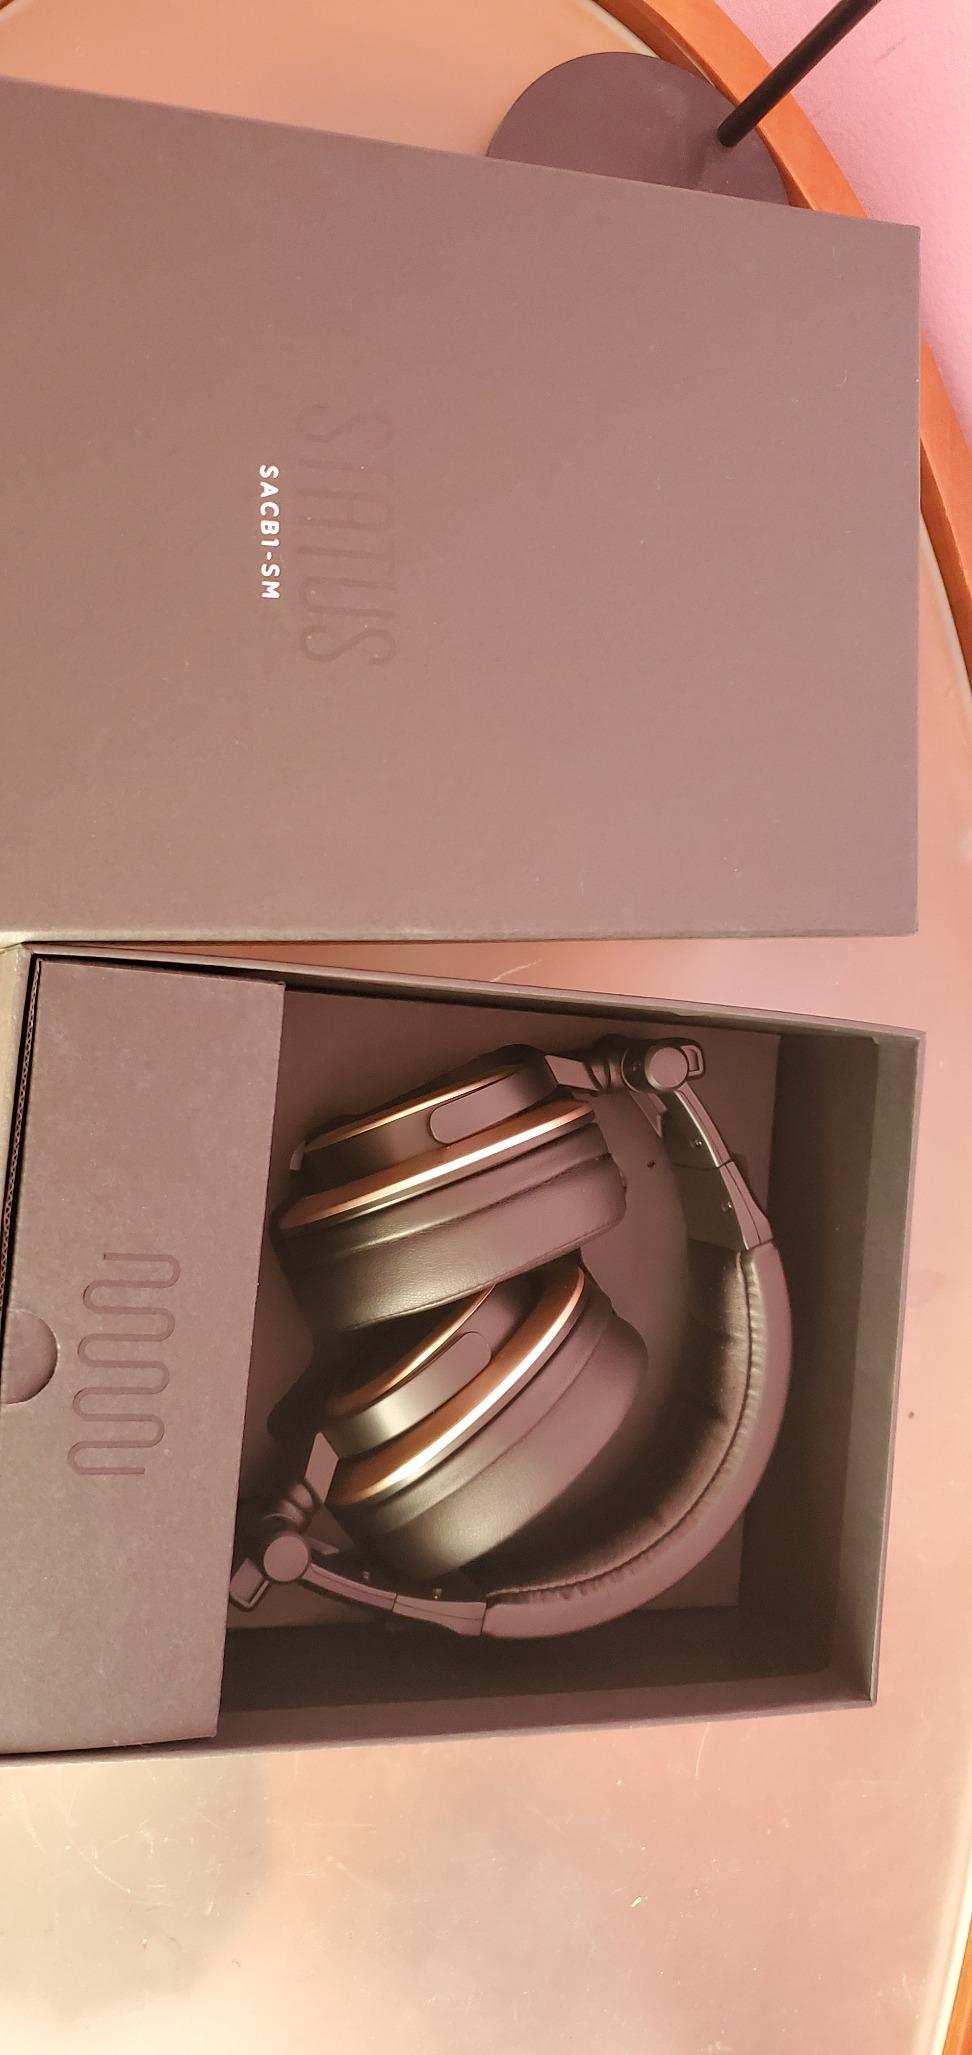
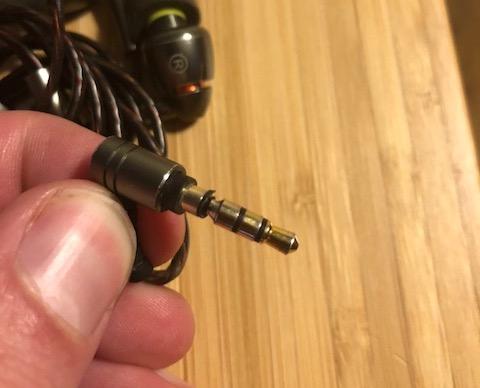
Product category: headphones
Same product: no